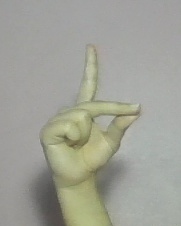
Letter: ta